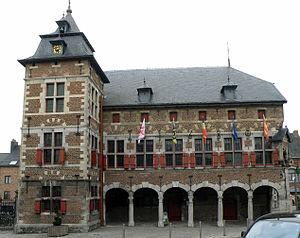
Looz (en néerl. Borgloon), prov. de Limbourg, Belgique. Hôtel de ville.
La Renaissance mosane est un style d'architecture régionale datant du XVIIᵉ et XVIIIᵉ siècles. Le style est directement lié à l'architecture de la Renaissance et ne doit pas être confondu avec l'art mosan, qui lui s'applique à l'art roman et à l'architecture romane pendant le Moyen Âge dans la région de la Meuse.